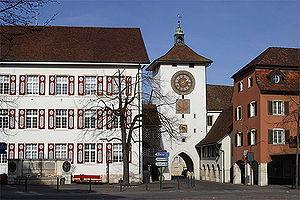
Maison de ville et horloge de Laufen